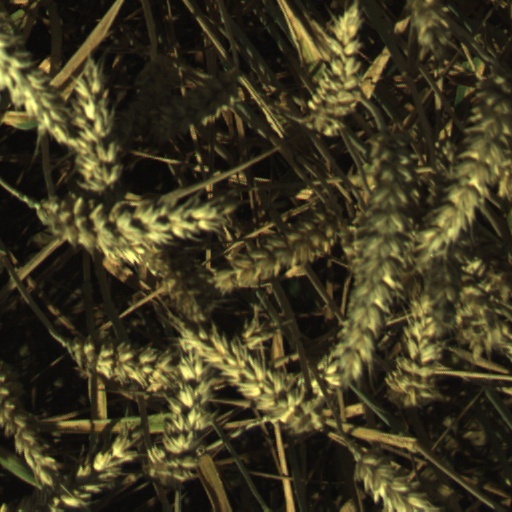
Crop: wheat